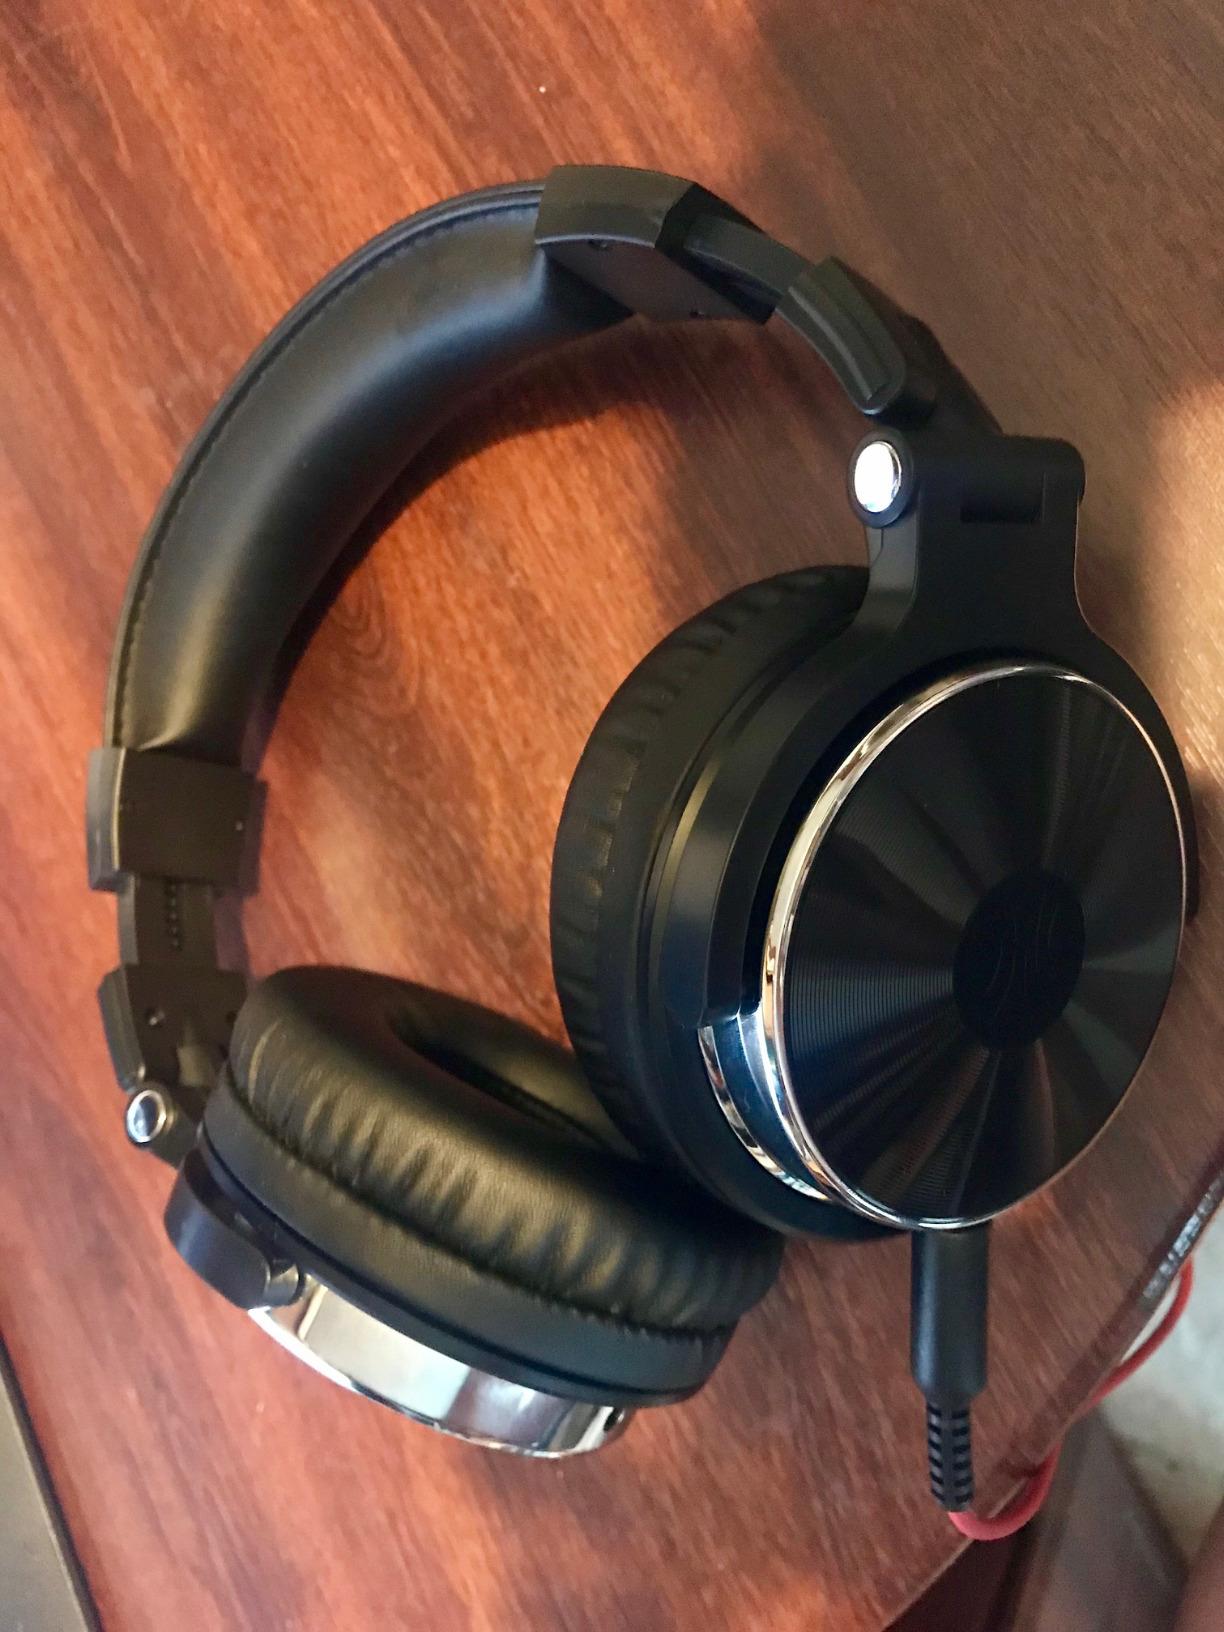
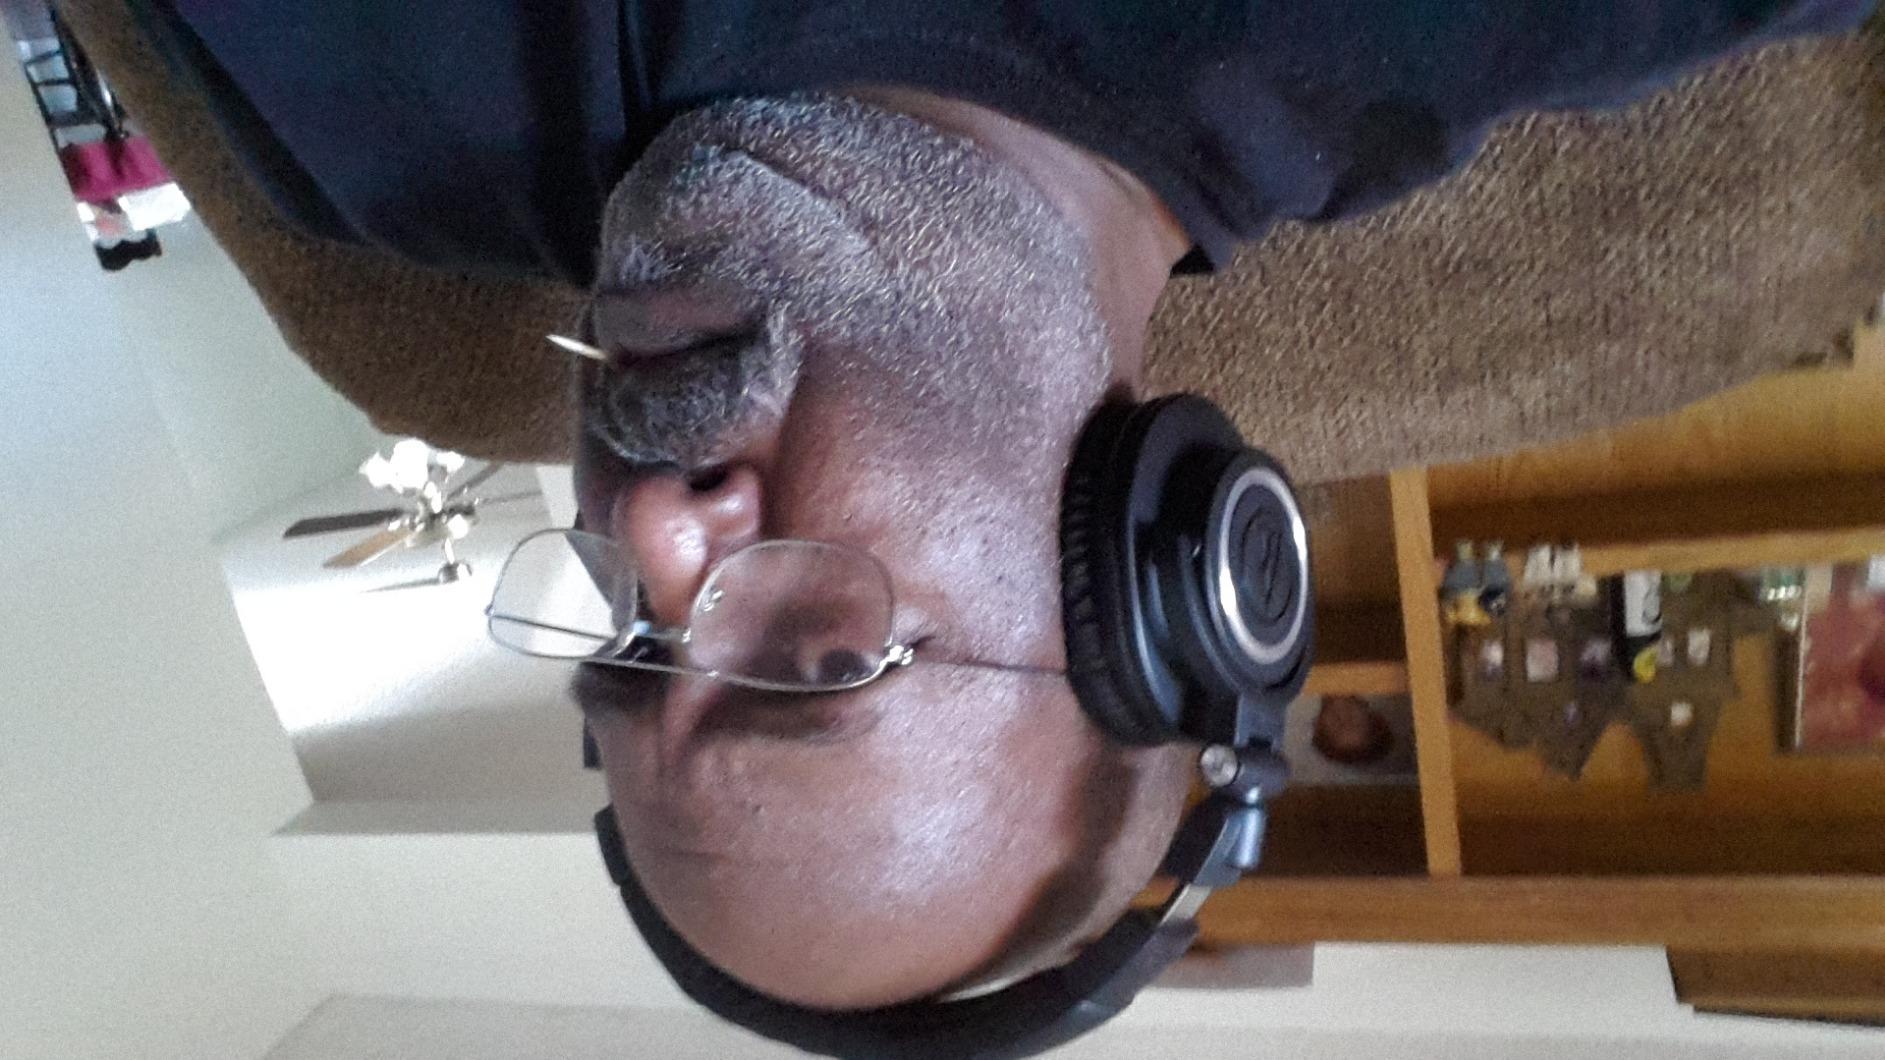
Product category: headphones
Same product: no